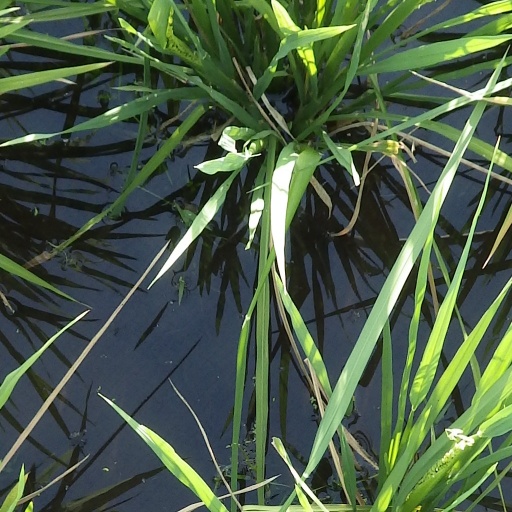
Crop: rice